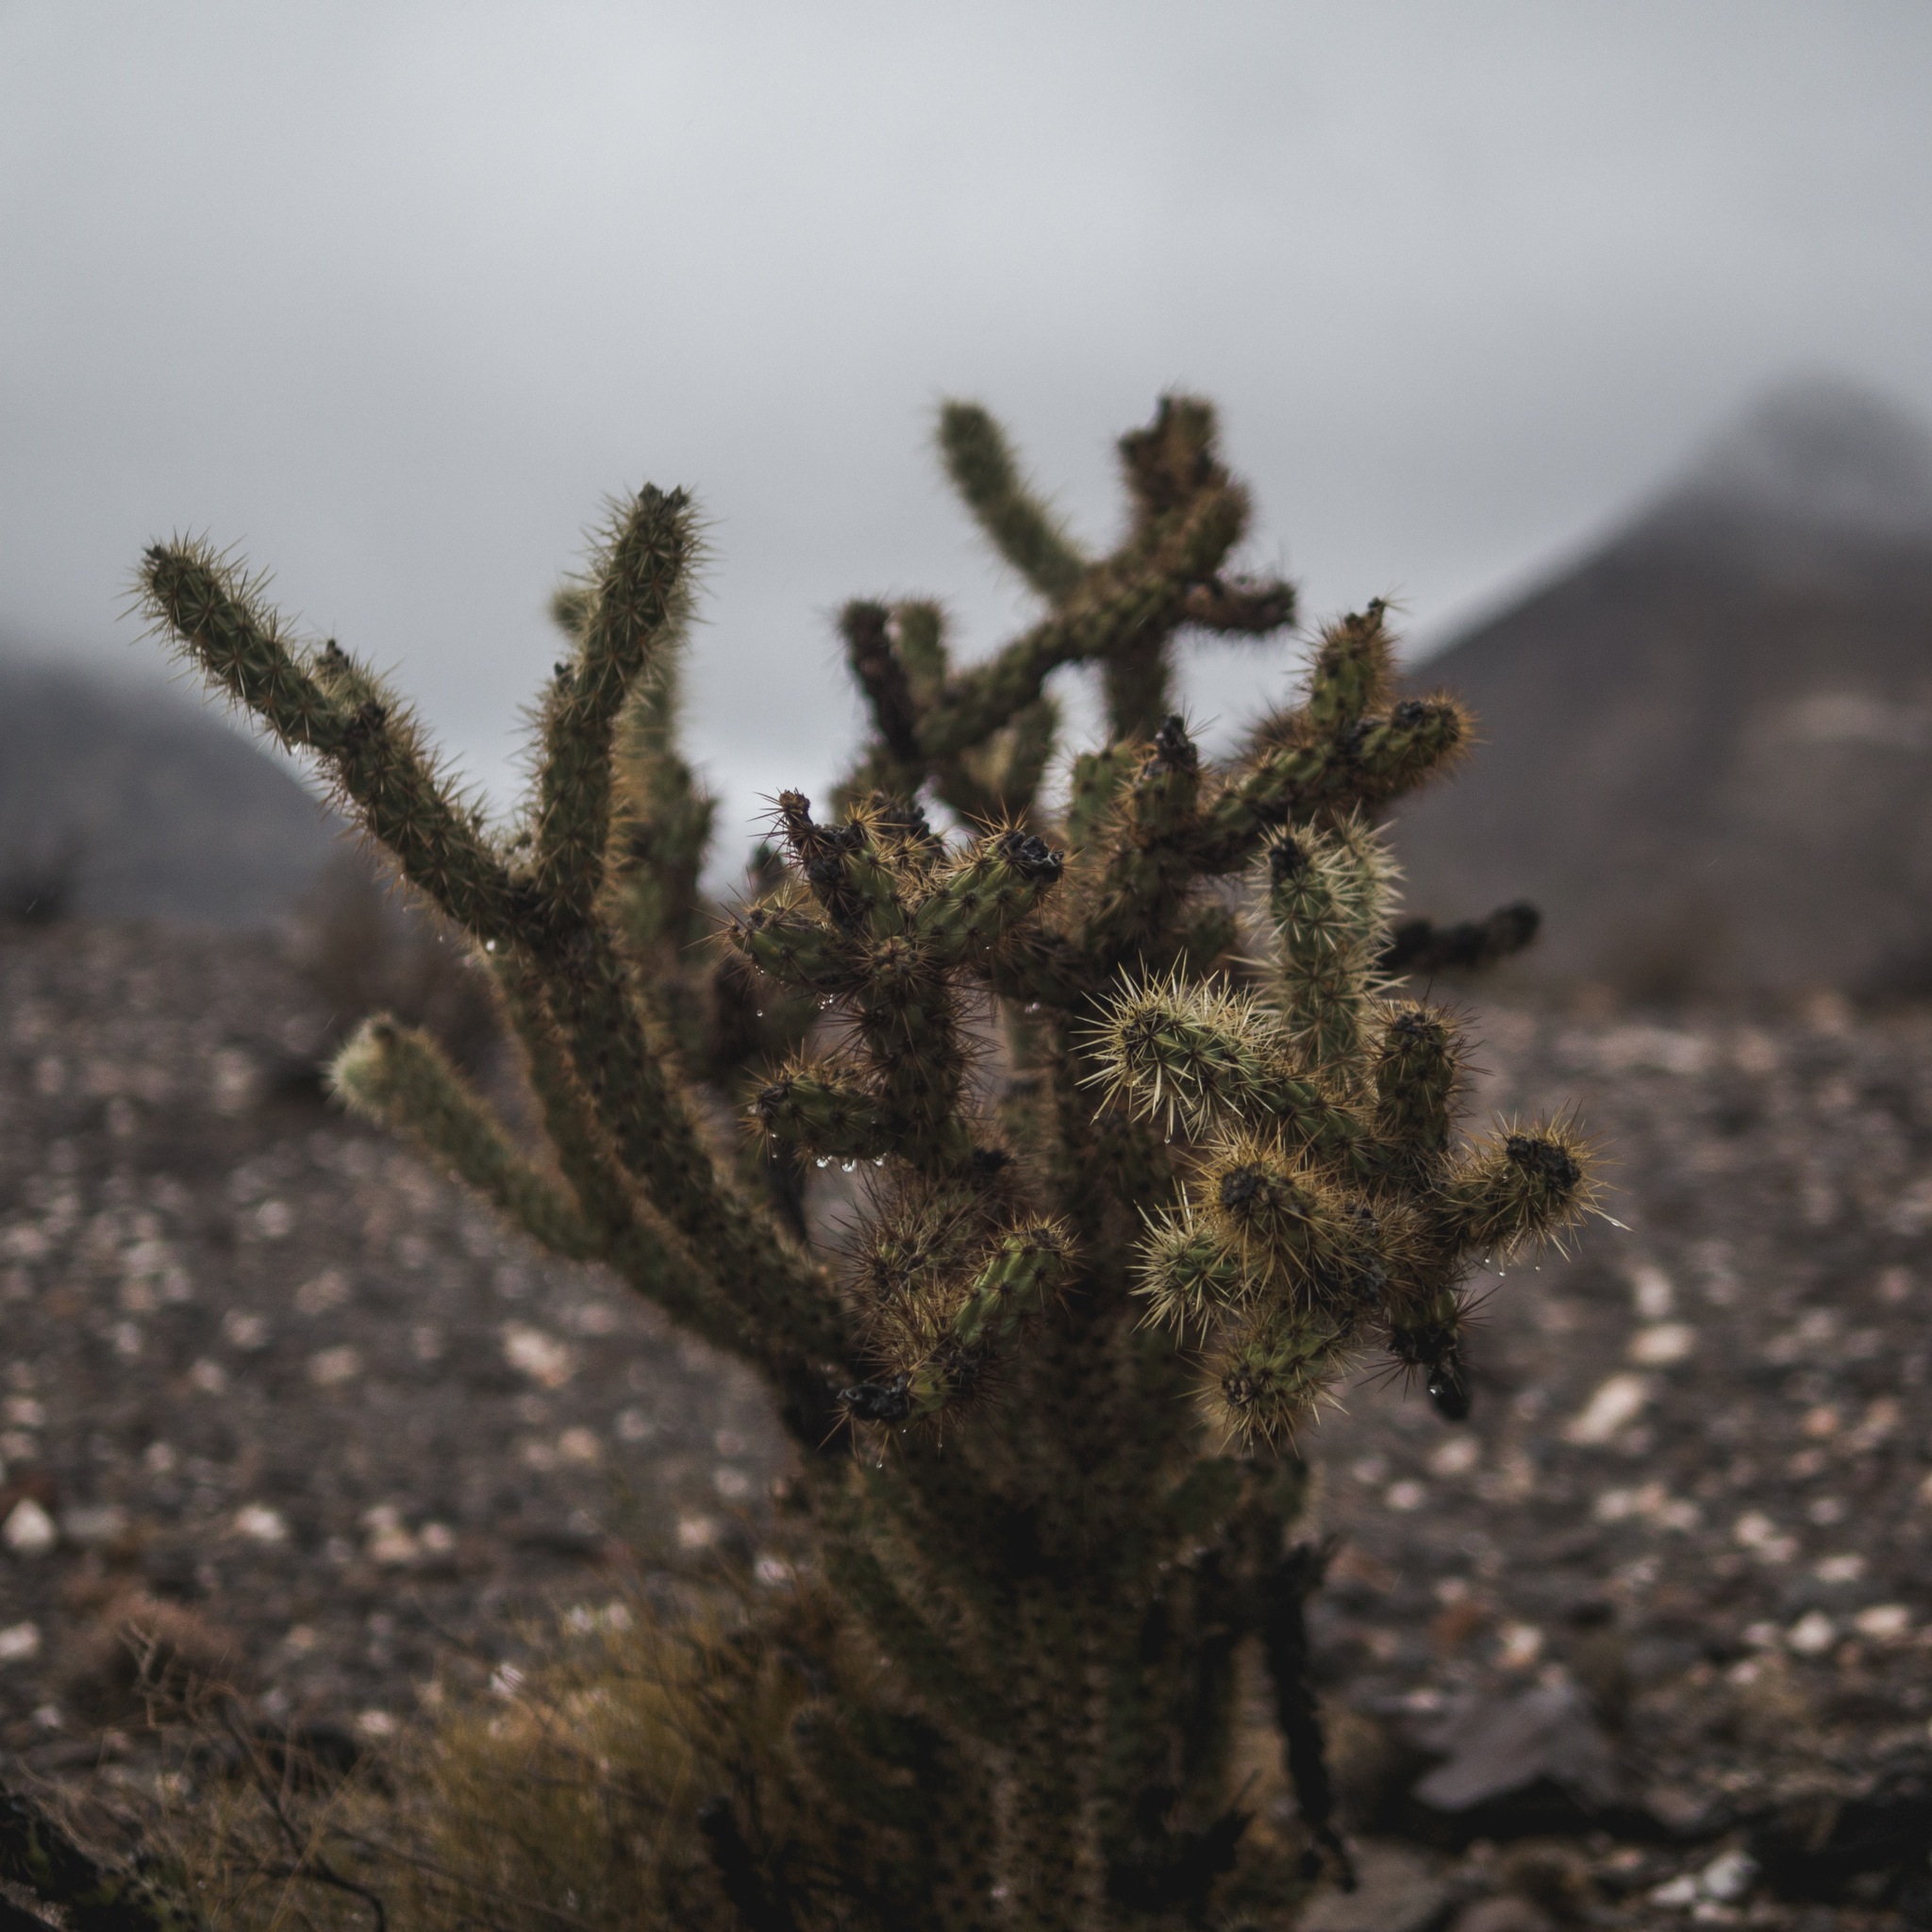
tree, nature, grass, snow, cactus, plant, leaf, flower, frost, green, natural, soil, botany, flora, botanical, fauna, close up, gardening, vegetation, macro photography, flowering plant, water drops, plant stem, woody plant, land plant, thorns spines and prickles